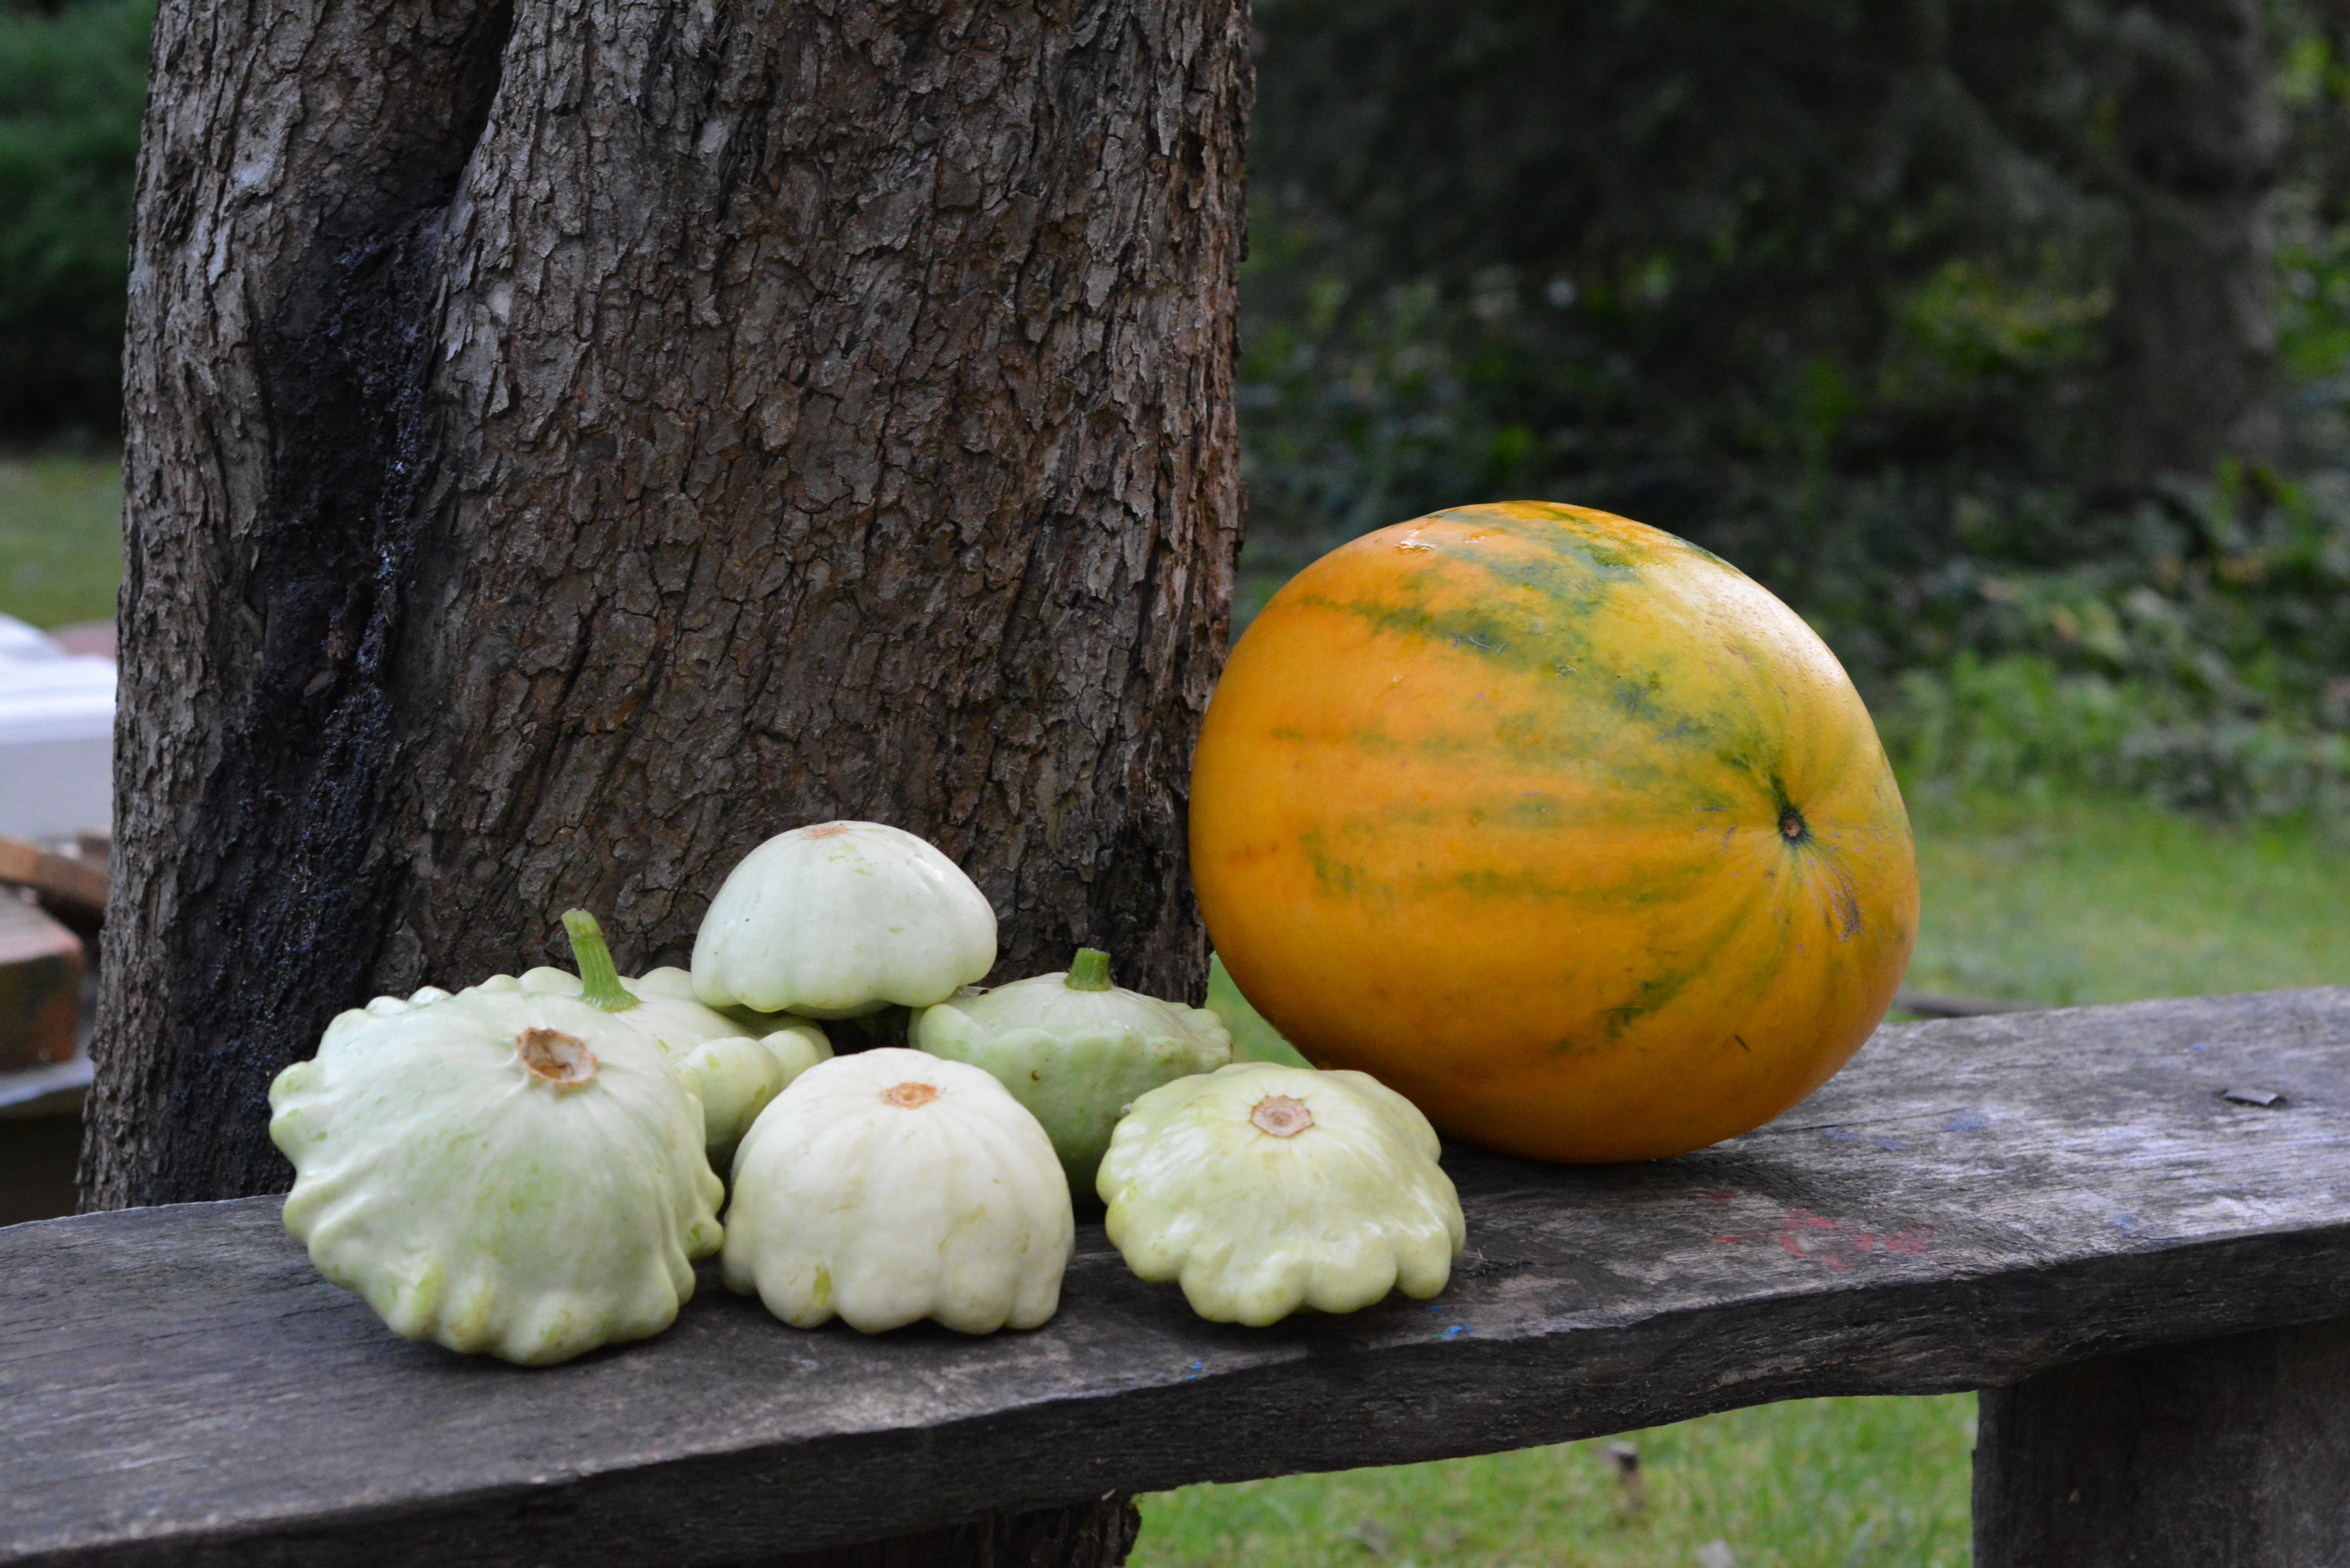
tree, plant, fruit, leaf, flower, food, green, produce, vegetable, autumn, pumpkin, fresh, botany, garden, watermelon, flora, gourd, coconut, vegetables, carving, collections, collect, pumpkins, melon, cucurbita, a vegetable, flowering plant, the cultivation of, patison, winter squash, land plant, cucumber gourd and melon family